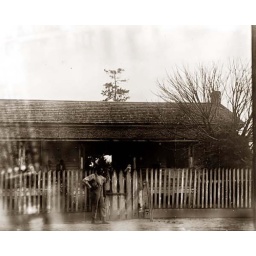
image of [African American man standing at tall picket fence in front of house]. It was taken in 1899.